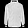
Label: Coat